History of Christianity in Mizoram

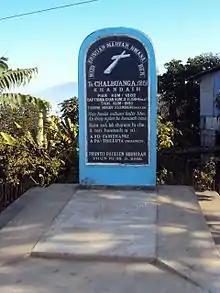
The memorial to the first Mizo martyr, Phullen

The history of Christianity in Mizoram covers the origin and development of all forms of Christianity in Mizoram since the British occupation at the end of the 19th century until Indian independence. Christianity arrived due to British intervention in tribal warfare, raids of British plantations. The ensuing punitive British military expedition was called the Lushai Expedition of 1871. The subsequent annexation of the erstwhile Lushai Hills to the British Empire opened the gateway for British Christian missions to evangelise the Mizo people.